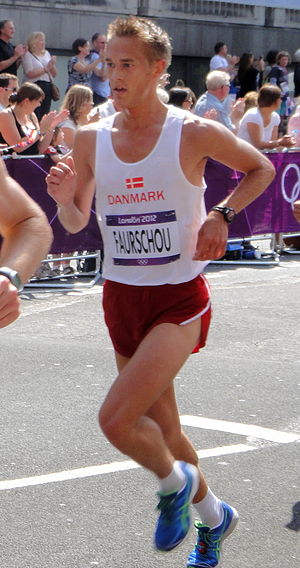
Jesper Faurschou
Jesper Skak Faurschou er en dansk atlet som har løbet for Herning Løbeklub i hele sin karriere.